Mayo Methot

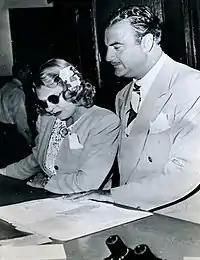
Methot with her attorney during the filing of her divorce from Bogart, 1945

Methot moved to Hollywood in 1930, hoping to transition from stage to a career in film. She had her first major speaking role in United Artists's gangster film "Corsair" (1931). On November 28, 1931, Methot married Percy T. Morgan, an oil tycoon and the co-owner with John "Jack" Morgan, of the Cock n' Bull restaurant on Hollywood's Sunset Boulevard, birthplace of the Moscow Mule.